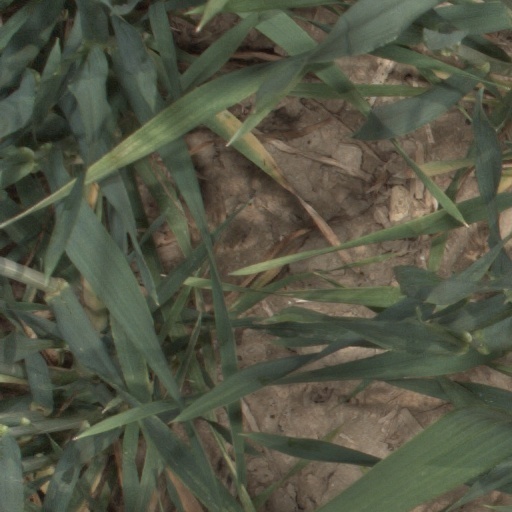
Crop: wheat